Amina Begum

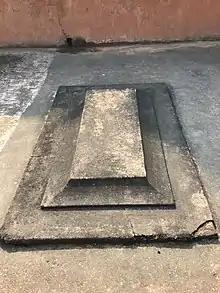
Amina Begum's tomb at Khushbagh

Mir Miran, the son of Mir Jafar, later ordered for some of them to be released and recalled back to Murshidabad in 1760. On their way from Dhaka by boat, Amina Begum died when her boat was sunk on the orders of Miran. She was buried beside her family in Khoshbagh, Murshidabad.